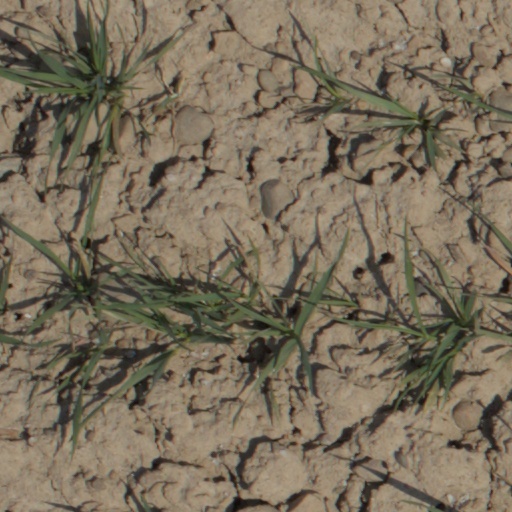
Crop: wheat